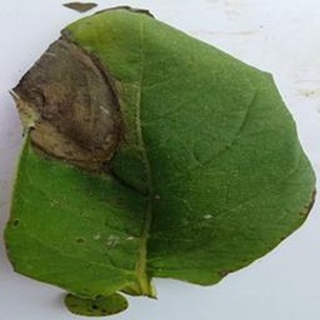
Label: potato_late_blight